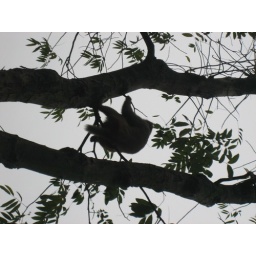
Big monkey in a tree